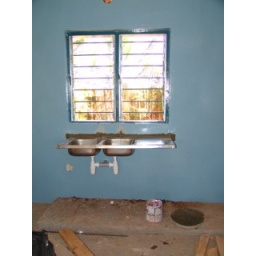
The kitchen sink. On Monday, they'll build shelves under it, and perhaps connect the water